A3 (classification)

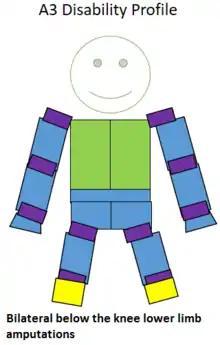
Type of amputation for an A3 classified sportsperson.

This class is for people who have both legs amputated below knee. This classification is sometimes abbreviated as B/K. In competing in other sports, this class may have a different name: